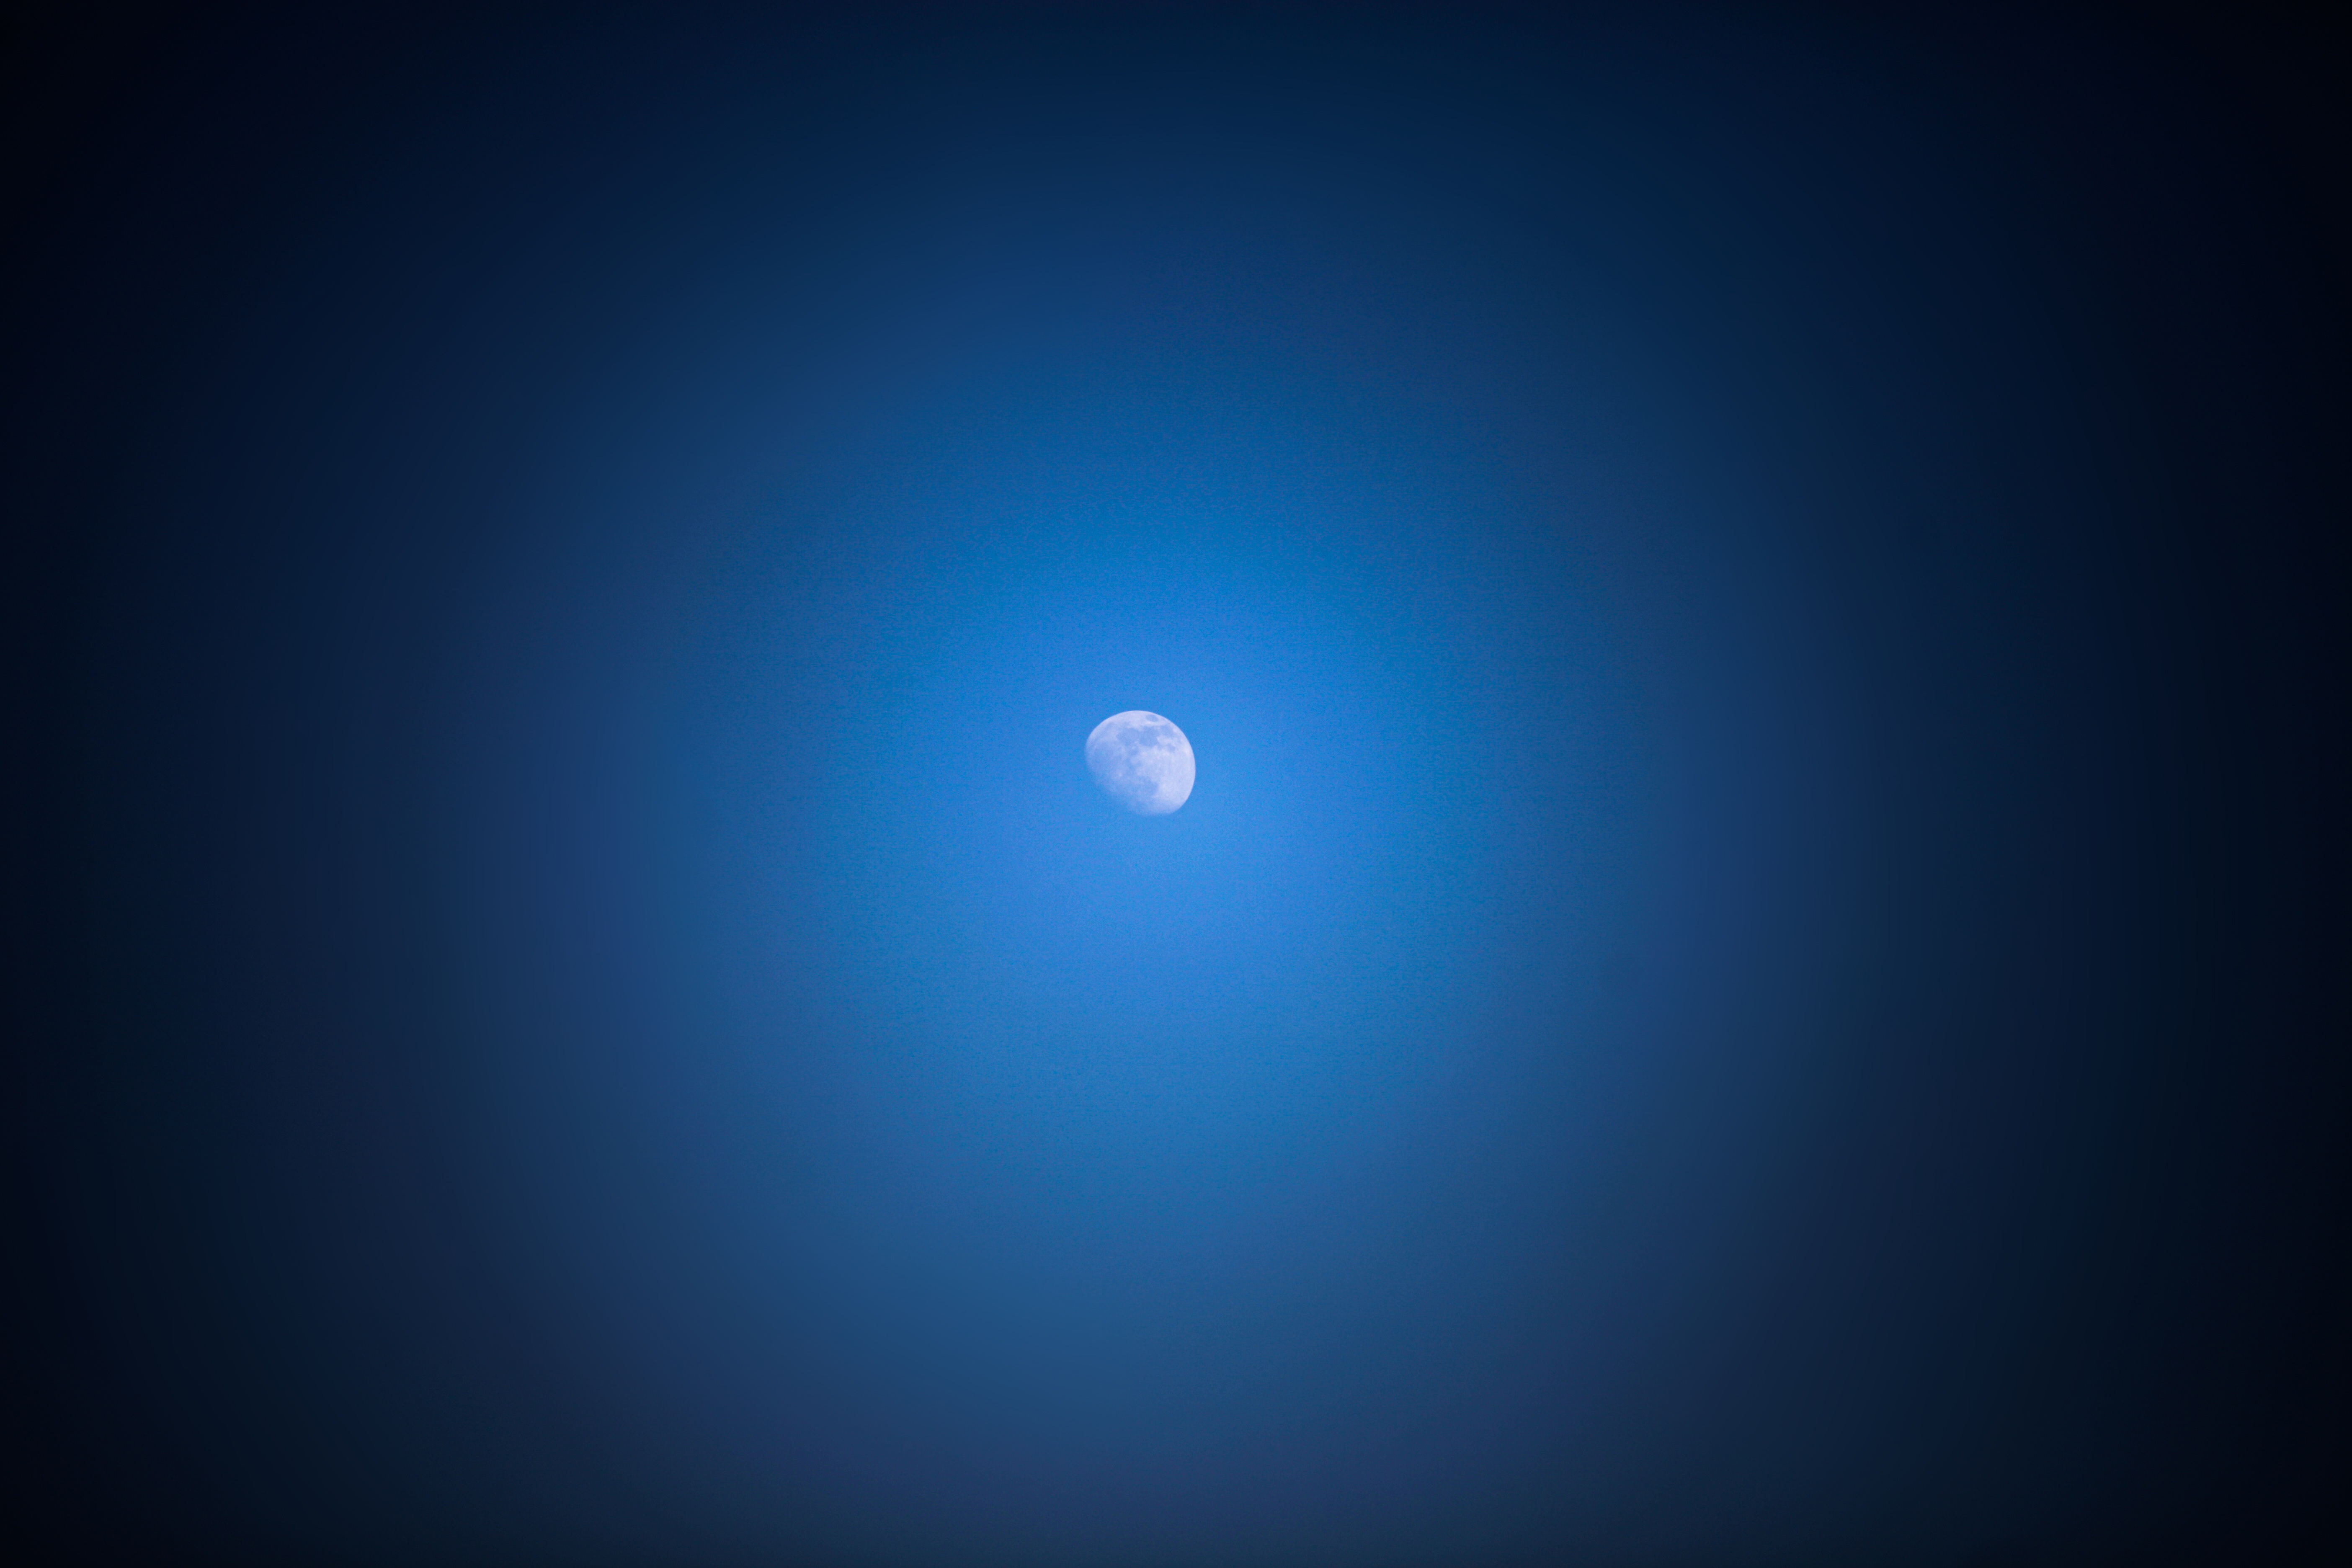
light, sky, night, atmosphere, romantic, blue, moon, moonlight, circle, outer space, lens flare, screenshot, astronomical object, computer wallpaper